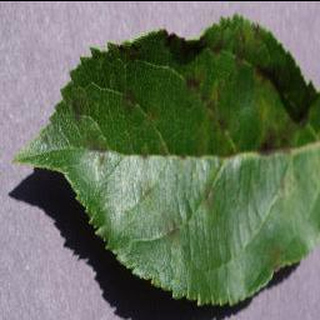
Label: apple_apple_scab